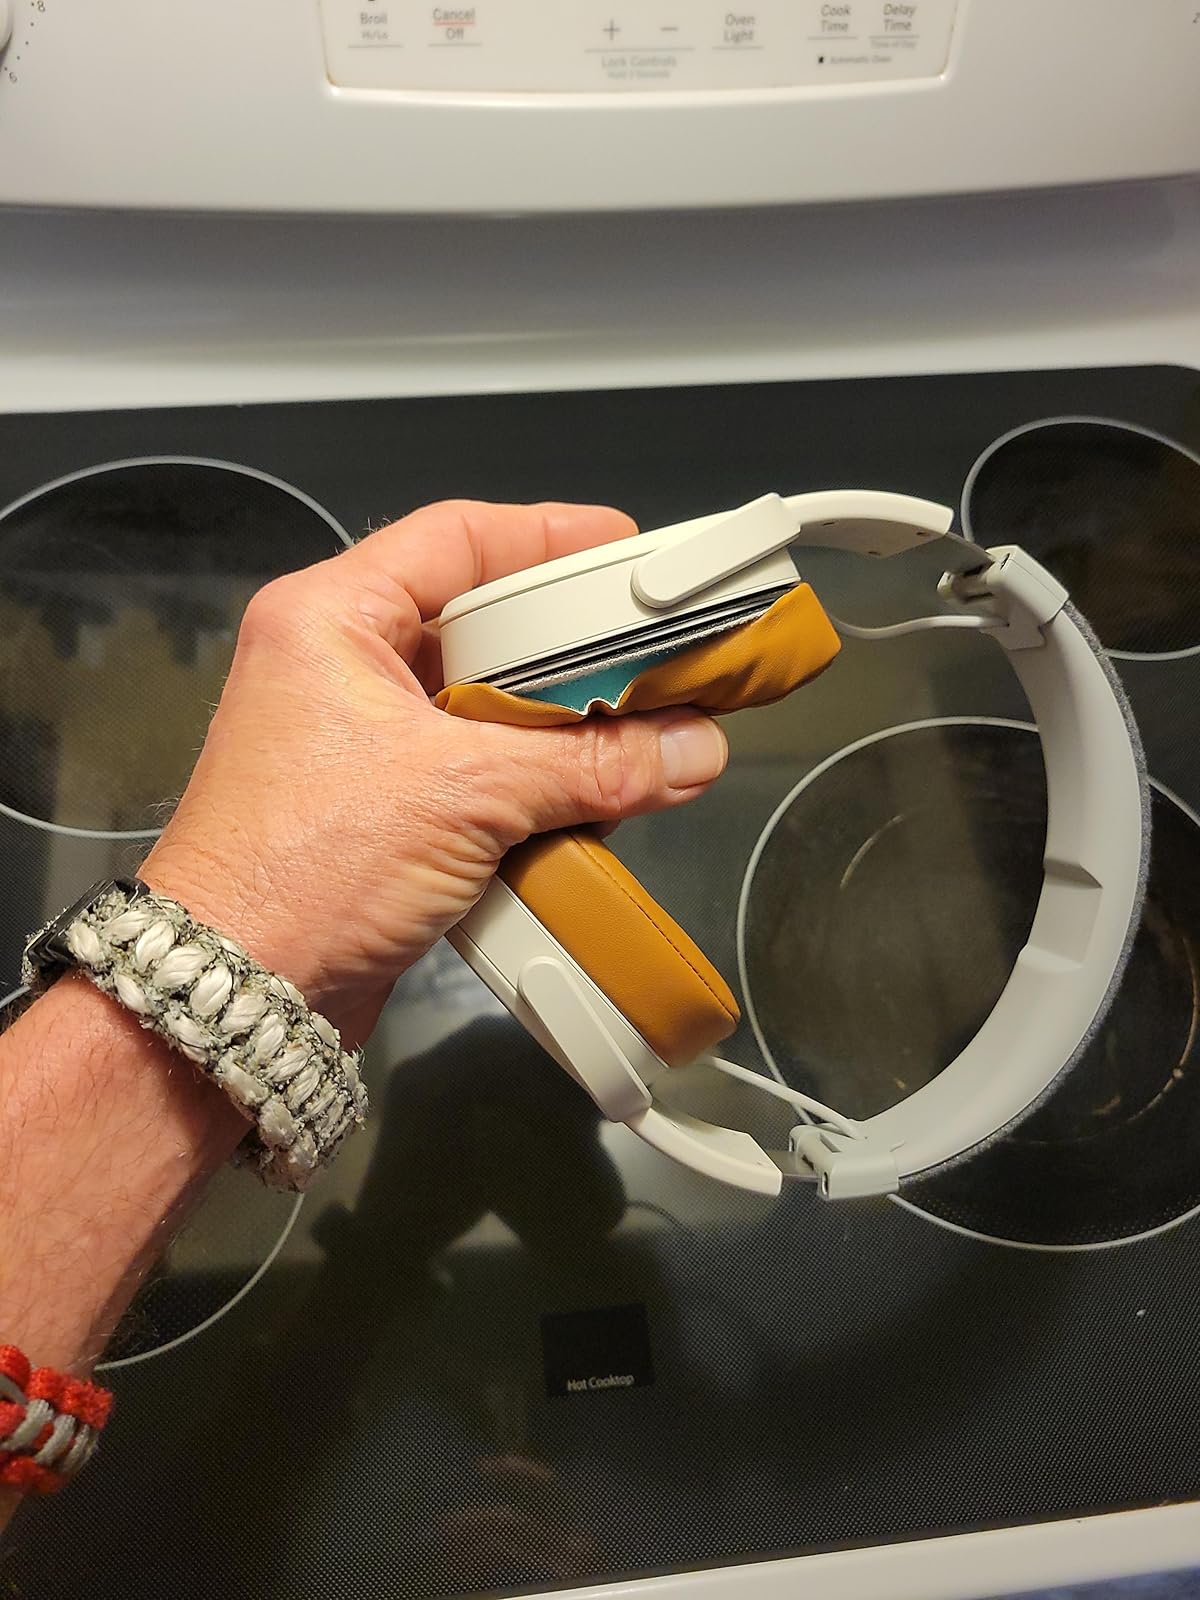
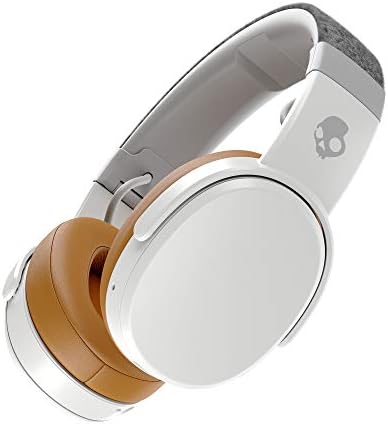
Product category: headphones
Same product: yes